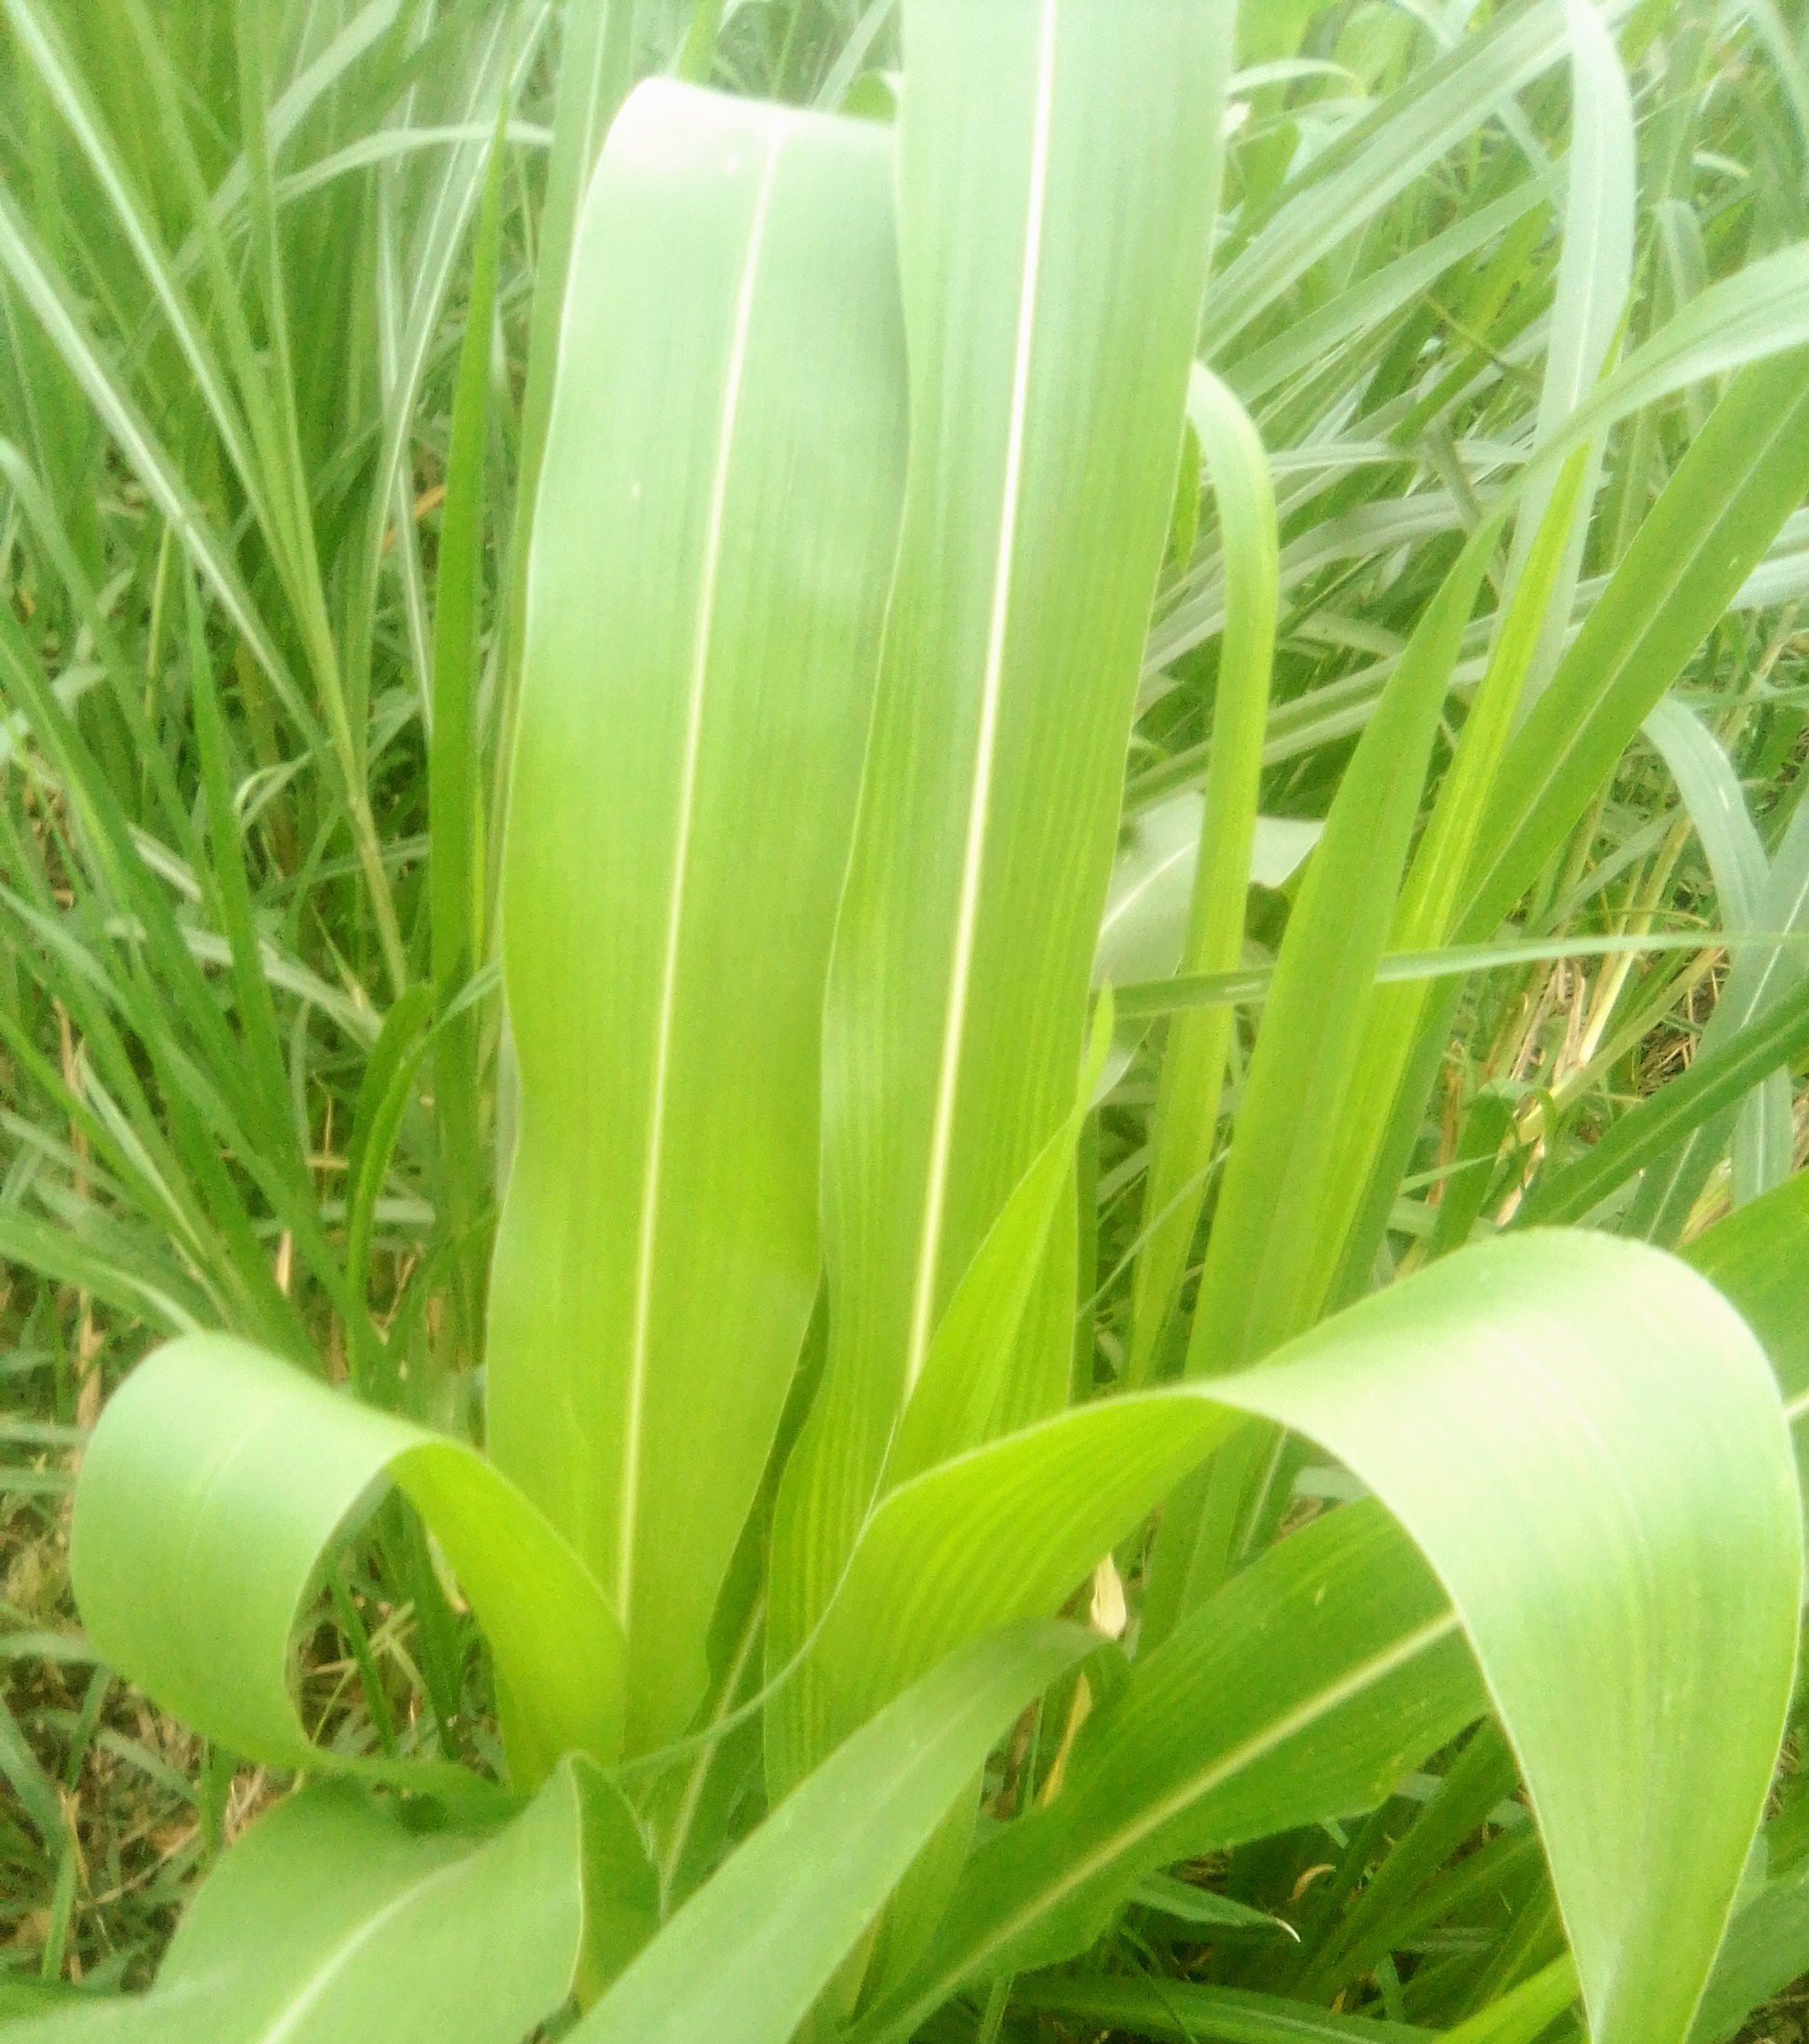
Label: healthy